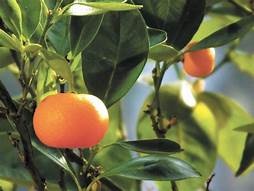
Label: mandarine